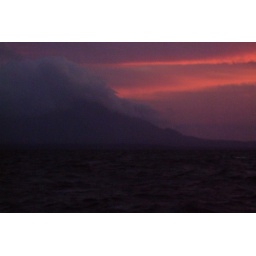
View of Ometepe island at sunrise form the sailboat crossing the lake in the early morning